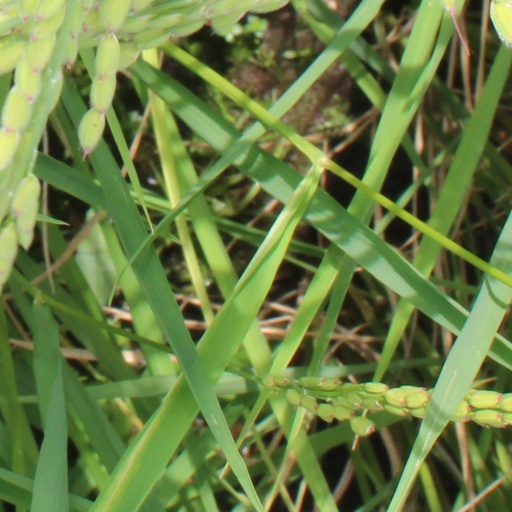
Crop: rice